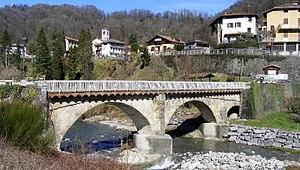
Postua est une commune de la province de Vercelli dans le Piémont en Italie.